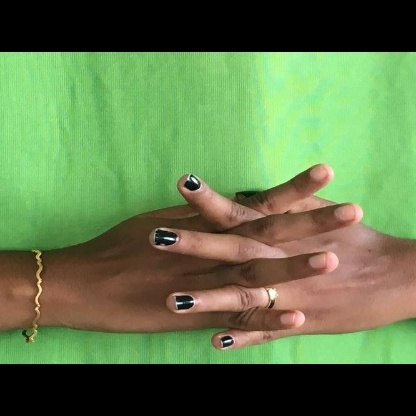
Mudra: Karkatta